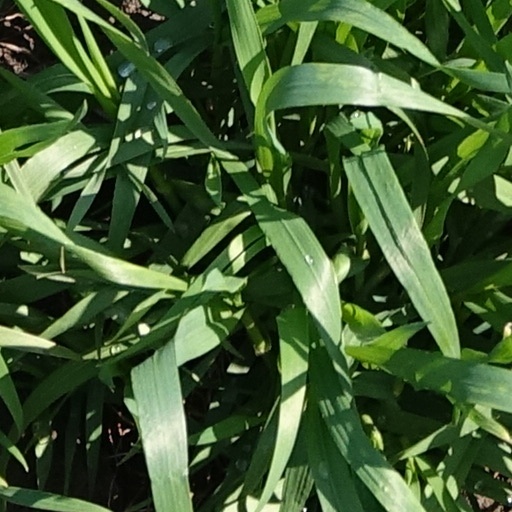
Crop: wheat